Benjamin Altman

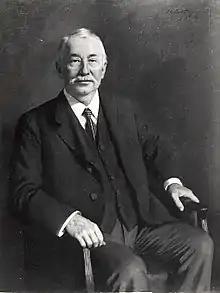
Altman by Ellen Emmet Rand

Benjamin Altman (July 12, 1840 – October 7, 1913) was a New York City department store owner and art collector who is best known today for his large art collection, which he donated to the Metropolitan Museum of Art.